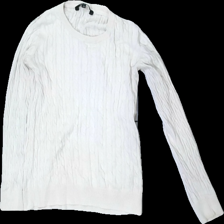
View: front
Type: Sweater
Category: Ladies
Brand: Not in the list
Brand text on label: Basic u
Colors: Beige
Material: 100% Cotton
Pattern: Other
Cut: Tight
Size: S
Stains: Minor
Price range: <50
Recommended usage: Recycle